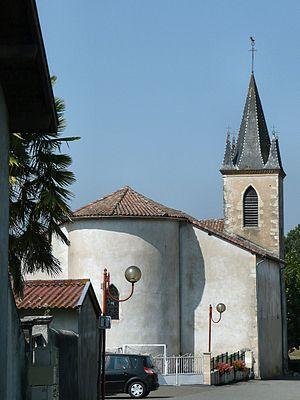
Chevet de l'église de Montgaillard (Landes)
Montgaillard est une commune du Sud-Ouest de la France, située dans le département des Landes.
Le département français des Landes compte 438 églises pour un total de 331 communes, soit une moyenne de 1,32 église par commune. La commune de Parleboscq, née de la réunion de sept paroisses, compte à elle seule sept églises.